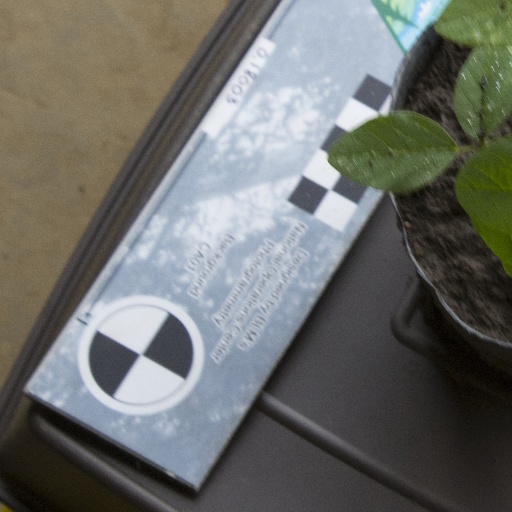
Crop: soybean